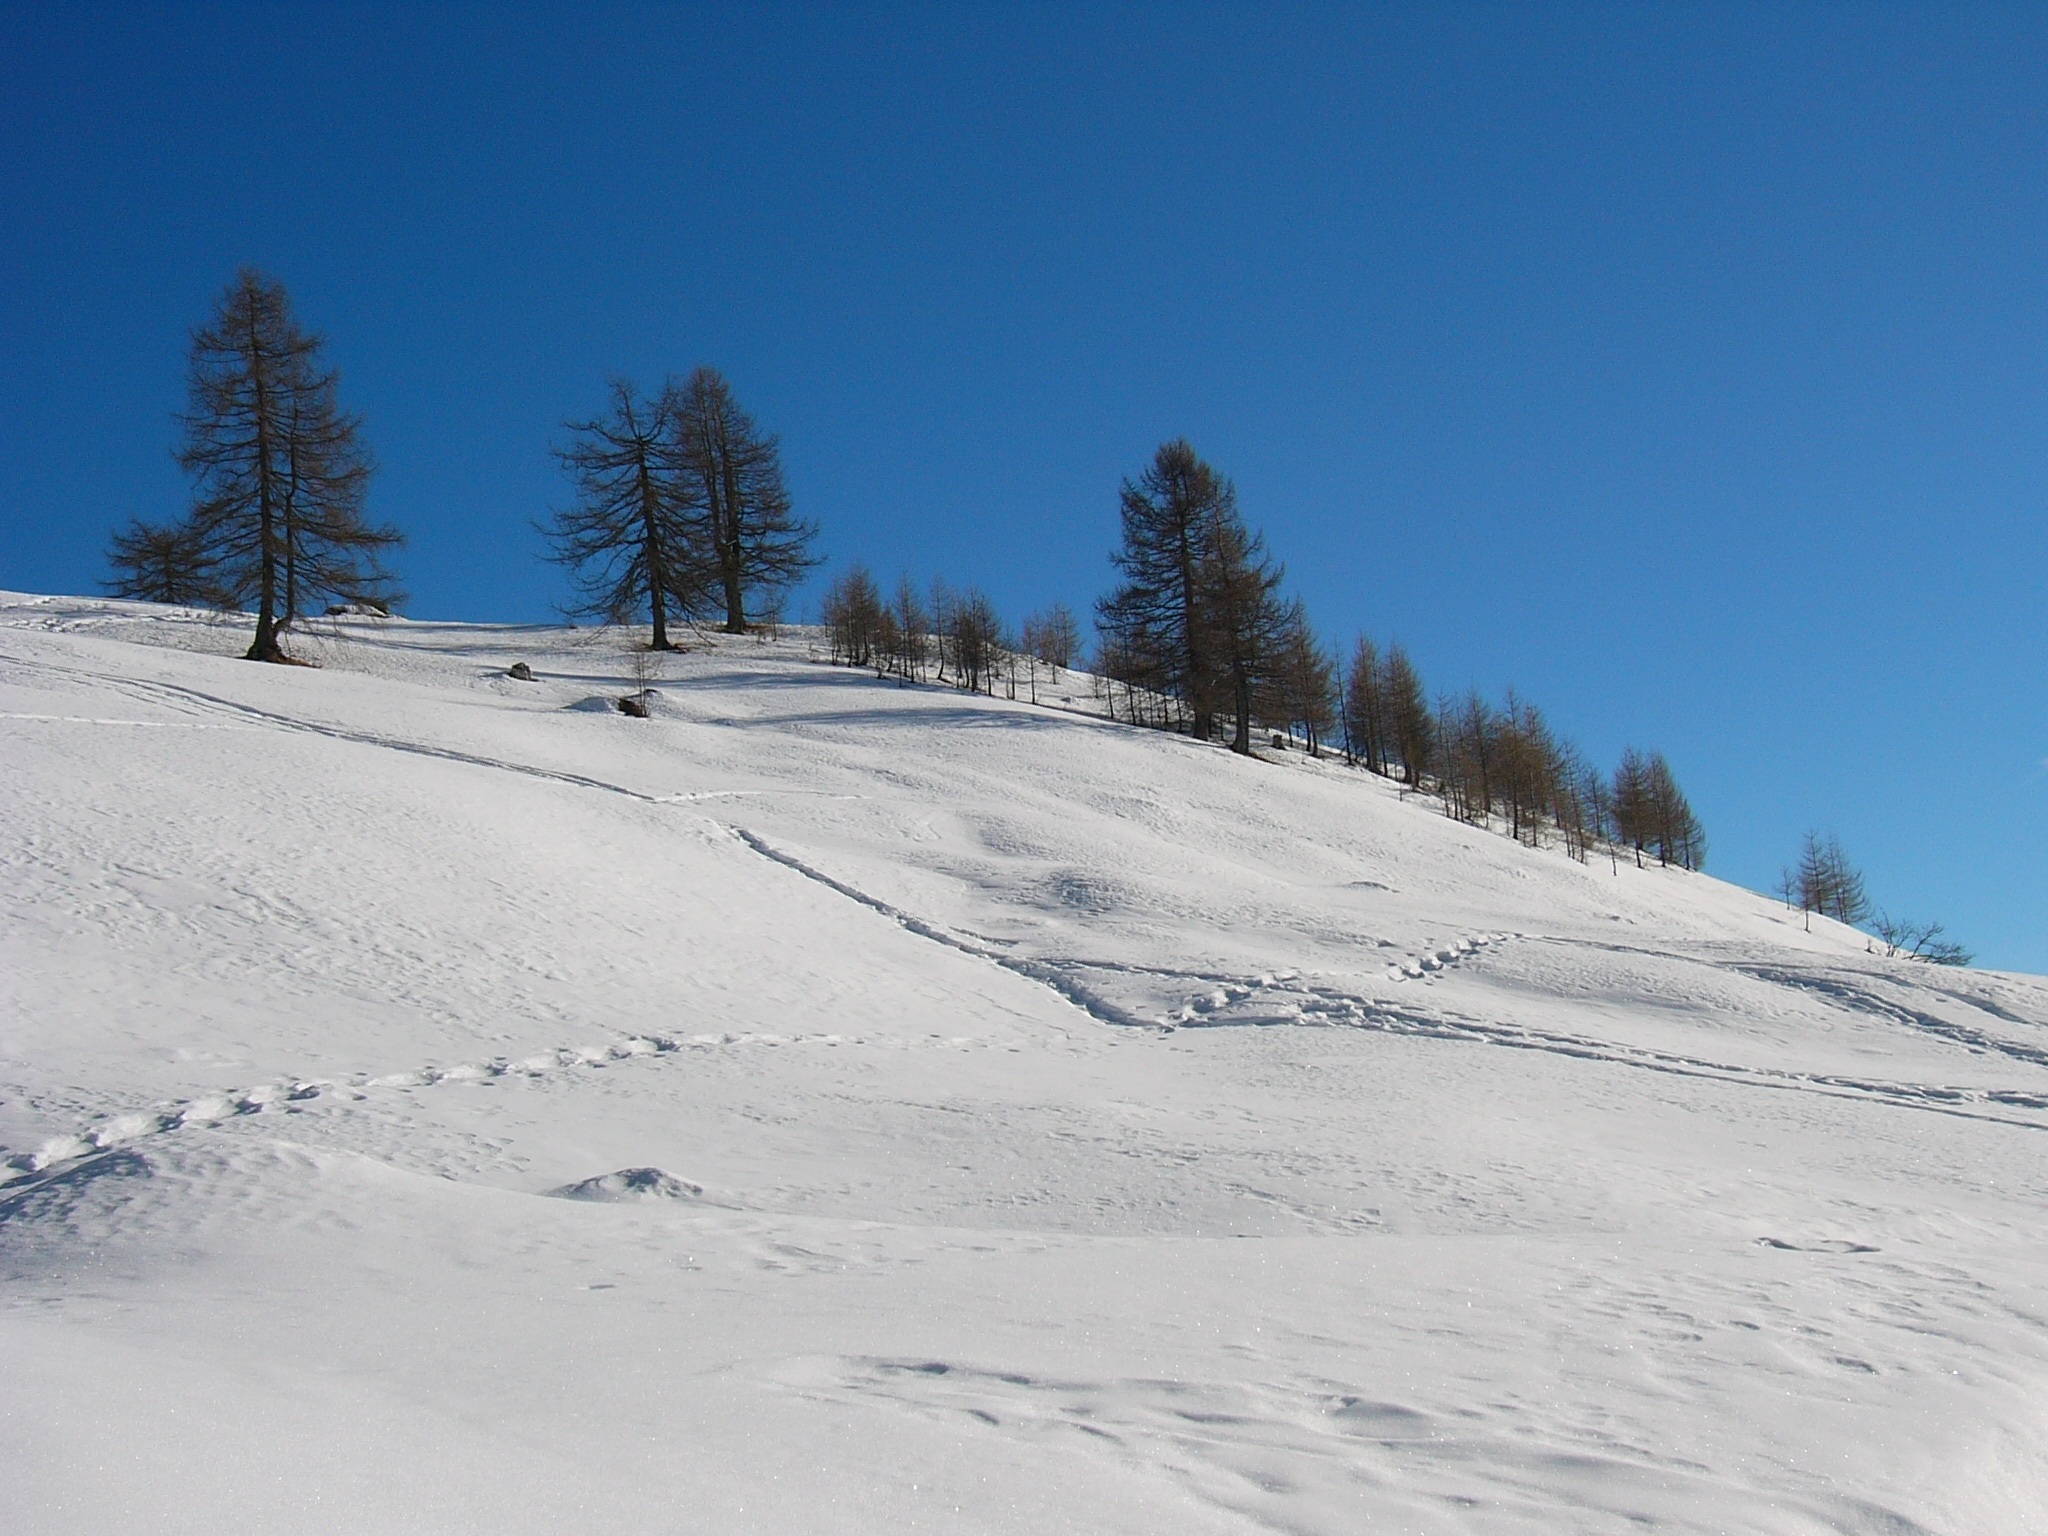
mountain, snow, winter, white, mountain range, weather, skiing, season, winter landscape, trees, winter sport, sports, resort, ski, piste, ski touring, nordic skiing, ski mountaineering, ski equipment, geological phenomenon